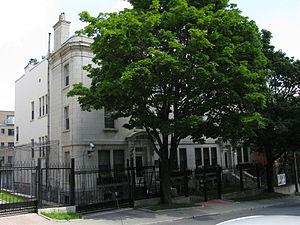
Consulat général de la fédération de Russie à Montréal.
Les représentations diplomatiques de la Russie sont l'ensemble des ambassades et consulats russes établis à l'extérieur du territoire de la Fédération, dépendant du Ministère des Affaires étrangères. La Russie dispose d'un des réseaux d'ambassade parmi les plus étendus au monde, couvrant la quasi-totalité des États reconnus.